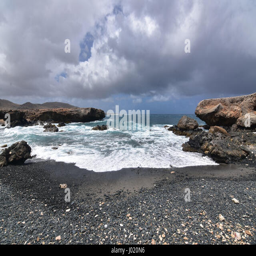
dark cloudy skies above the cove on black sand beach